Cornelis Mahu

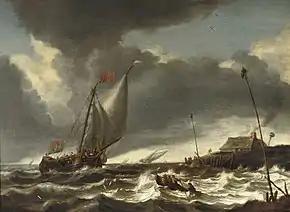
"Shipping in stormy waters near a coast"

Although better known for his still lifes and genre scenes, Mahu produced a number of seascapes that show his originality. The seascapes usually depict ships on a wild sea occasionally with a harbour scene or ships in distress. His palette uses a mixture of greens and browns. Mahu's marine scenes with their heavy clouds and raging seas are similar to those of Bonaventura Peeters, the leading representative of the "monochrome" movement in marine painting. Other marine paintings show a similarity with those of the painter Jan Porcellis.